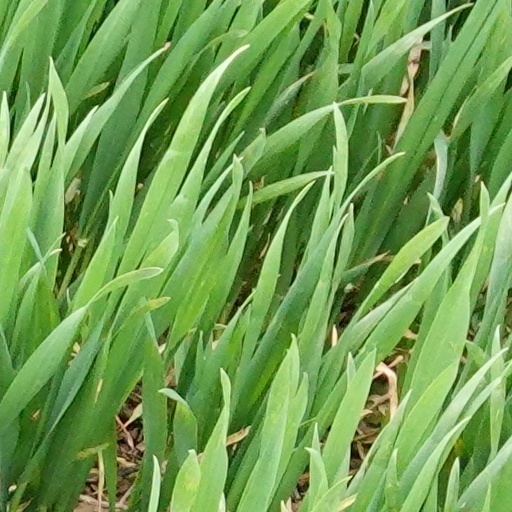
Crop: wheat